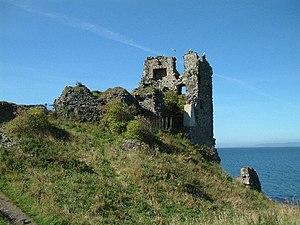
Cette liste recense les principaux châteaux du council area du South Ayrshire en Écosse.